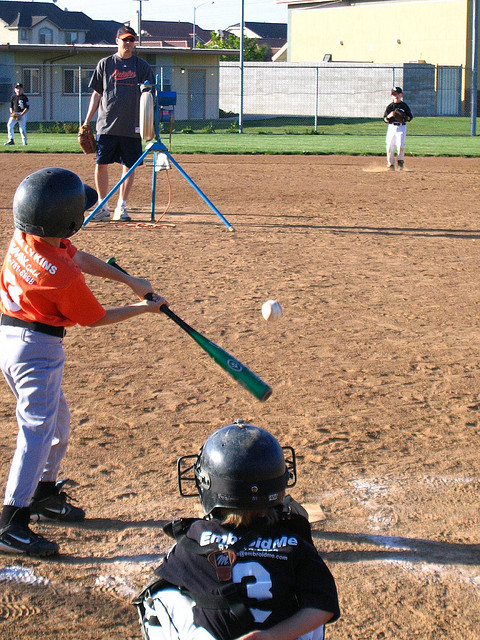
cầu thủ bóng chày trẻ đang vung gậy bóng chày đánh trả bóng